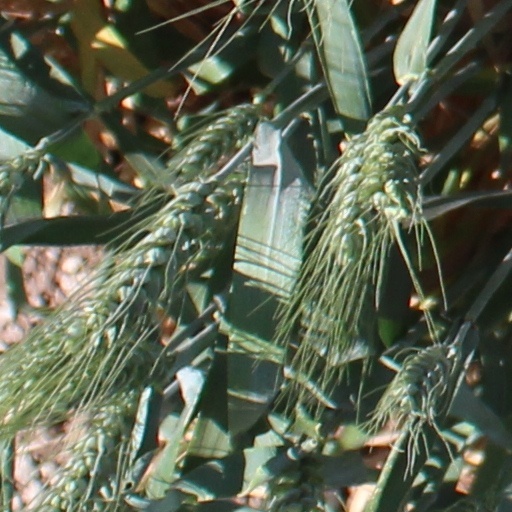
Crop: wheat